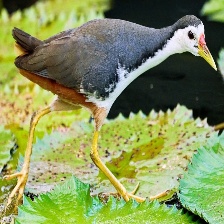
Species: WHITE BREASTED WATERHEN
Scientific name: AMAURORNIS PHOENICURUS
ImageNet parent category: european_gallinule